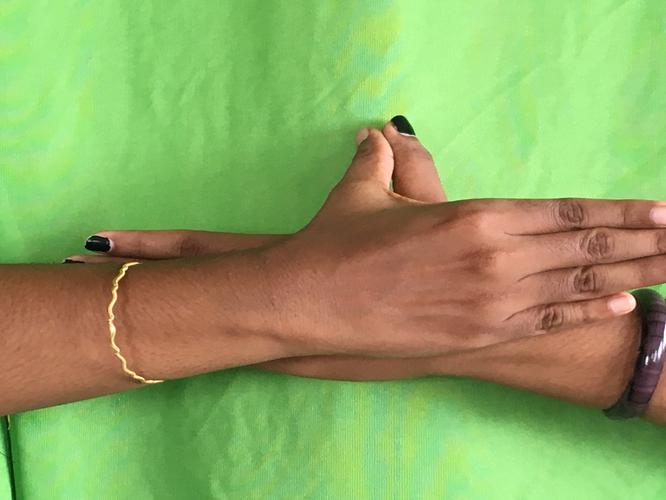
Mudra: Garuda
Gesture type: double_hand